Na Kaho Tum Mere Nahi

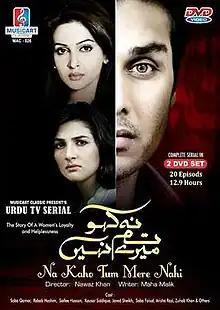
Promotional DVD Poster

Na Kaho Tum Mere Nahi is a 2012 Pakistani romantic drama serial broadcast by Hum TV every Monday. The serial was first aired on 22 October 2012. It aired every Monday on Hum TV. It is written by "Maha Malik" and directed by "Amna Nawaz Khan", starring Ahsan Khan, Saba Qamar and Rubab Hashim. The drama serial ended on 4 March 2013.